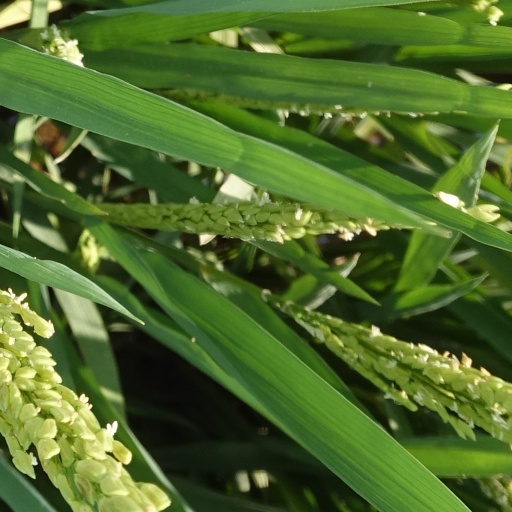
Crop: rice